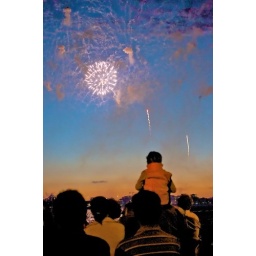
Getting the best seat in the house